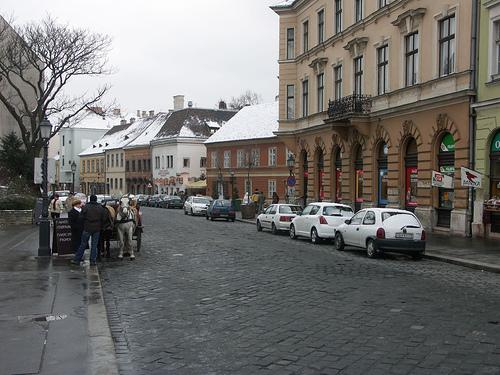
Weather: snow or frosty